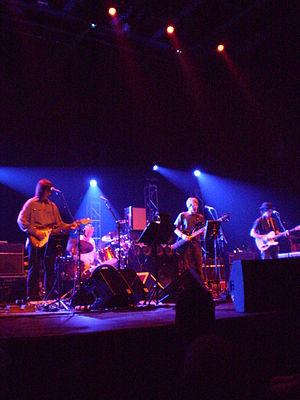
Phil Lesh and Friends est un groupe de Rock américain formé et dirigé par Phil Lesh, bassiste de Grateful Dead. Les autres musiciens du groupe viennent d'autres groupes comme Phish, Little Feat, et du Zen Tricksters.